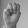
ASL letter: M